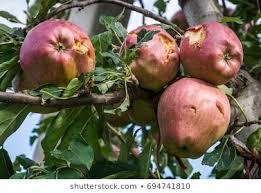
Label: apples